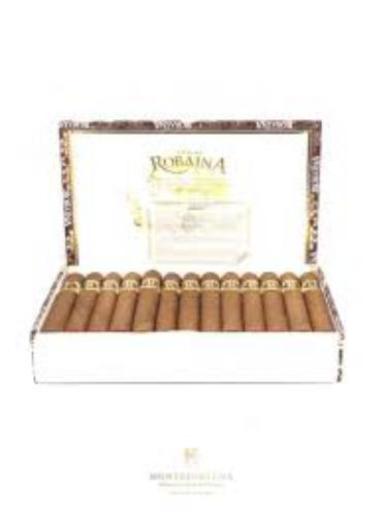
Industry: Necessities